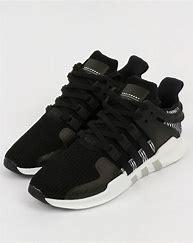
Brand: Adidas
Model: EQT Support Adv